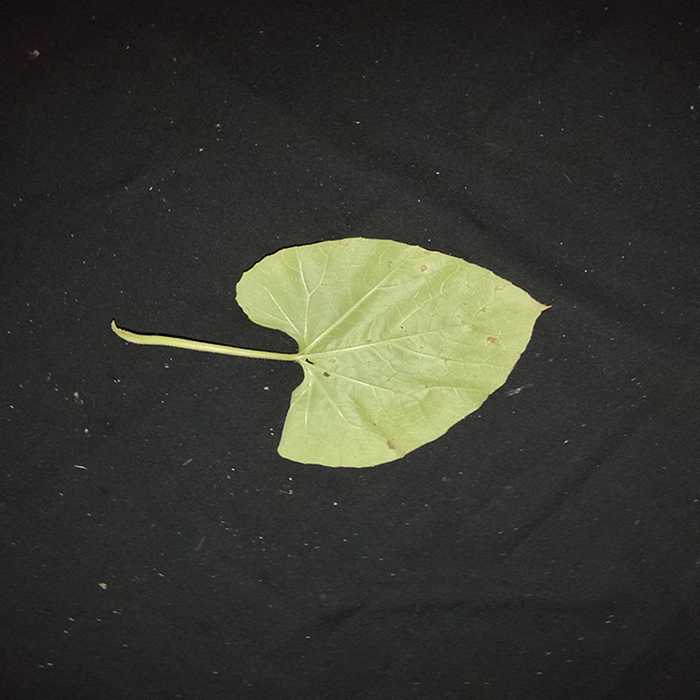
Plant: Bottle gourd
Label: Anthracnose